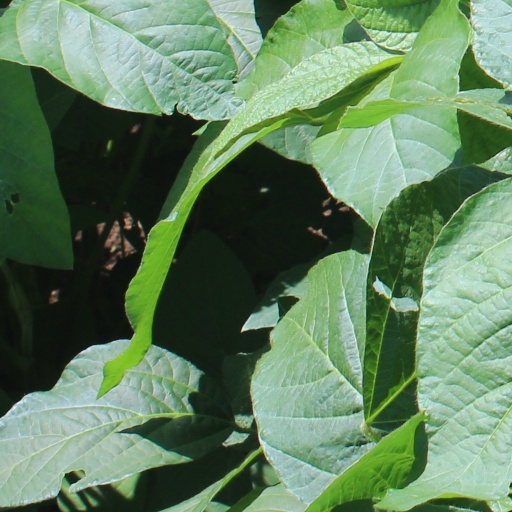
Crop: soybean